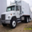
Label: truck